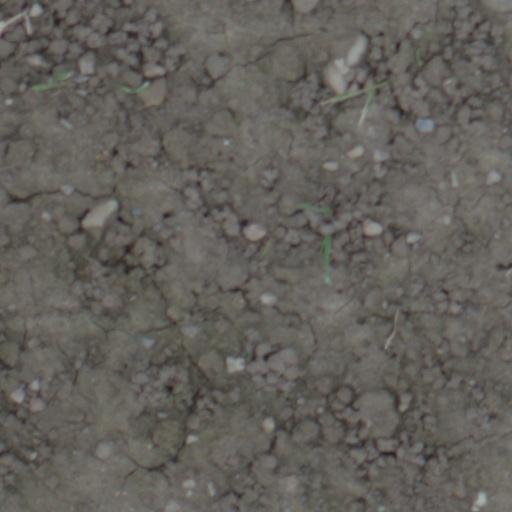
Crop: wheat